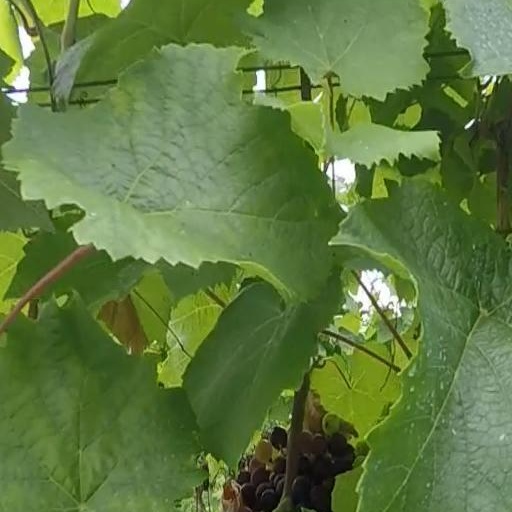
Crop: grape